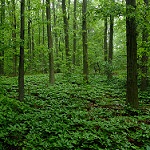
Label: forest